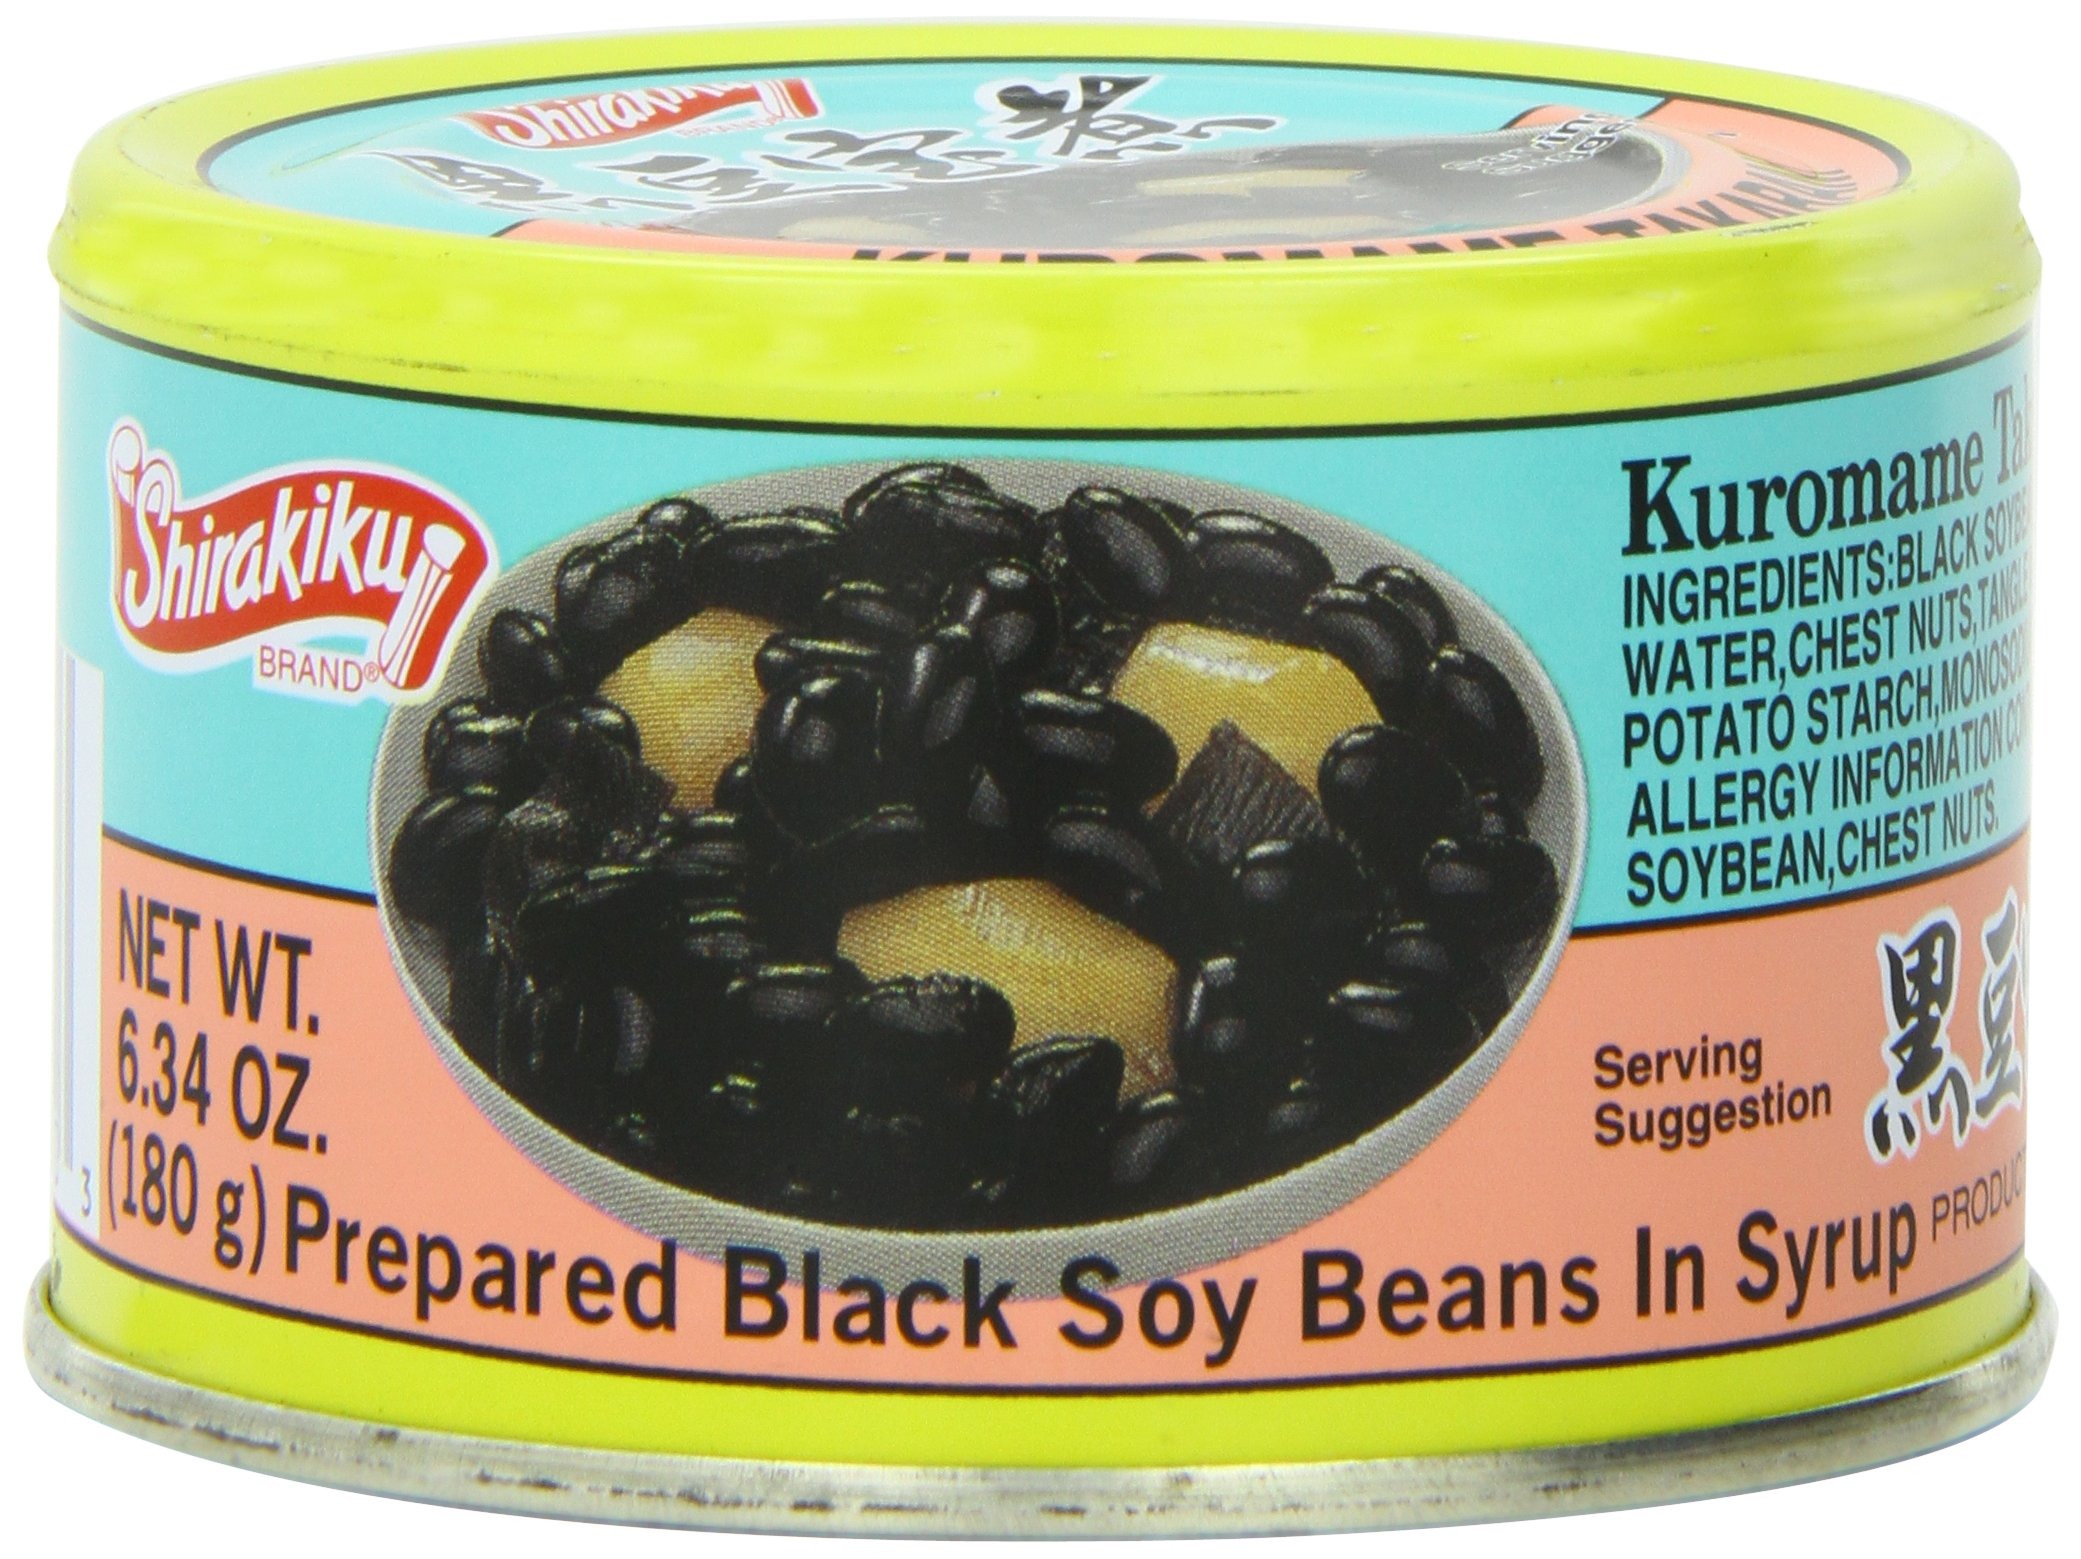
Item Name: Shirakiku Kuromame Takarani Black Bean, 6.34-Ounce
Bullet Point: Premium quality
Value: 6.34
Unit: Ounce

Price: 9.99